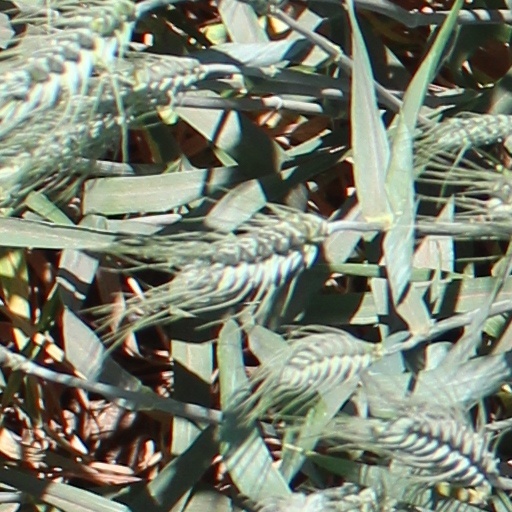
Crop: wheat